Narasingha Mishra

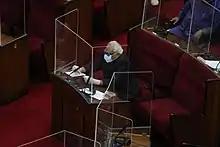
Narashingha Mishra attending the monsoon session of Odisha assembly during the COVID-19 pandemic

He was first elected to the Odisha Assembly from Loisingha under the Bolangir (Lok Sabha constituency) and joined the cabinet as the Minister of Law. One of his major contributions as a minister was the Special Courts Bill, with which Odisha aimed to fight corruption in high places.